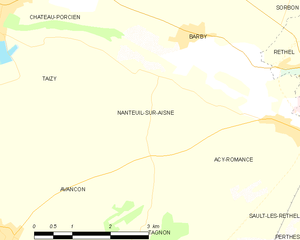
Carte des communes françaises: Nanteuil-sur-Aisne